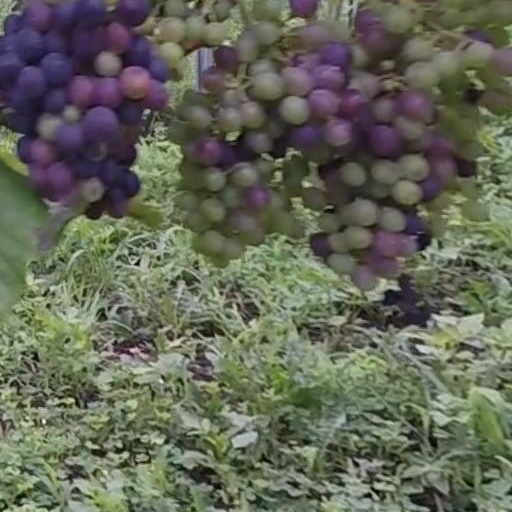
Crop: grape